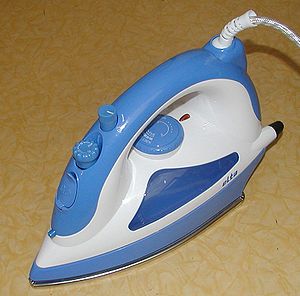
Strygejern
Et elektrisk strygejern
Et strygejern er et apparat, der benyttes efter vask til at udglatte stof og klædestykker ved at fjerne rynker og folder ved hjælp af tryk, varme og evt. vanddamp. Det består af en varmeplade og et håndtag. Et strygejern benyttes som regel sammen med et strygebræt, hvorpå det klæde der skal stryges, ligger.